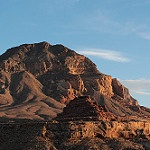
Scene: Outdoor